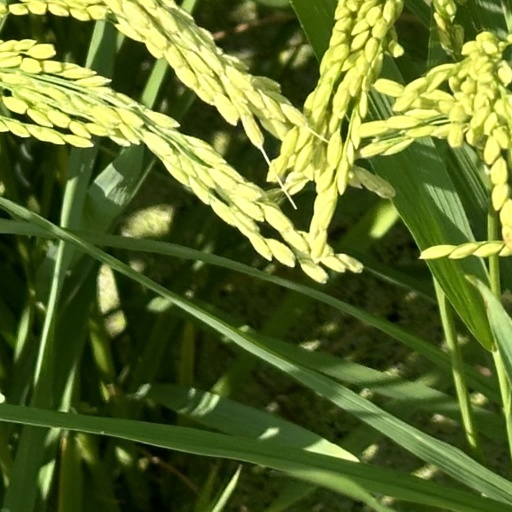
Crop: rice